Question: Please indicate a possible affordance area of frisbee that can be used for throwing
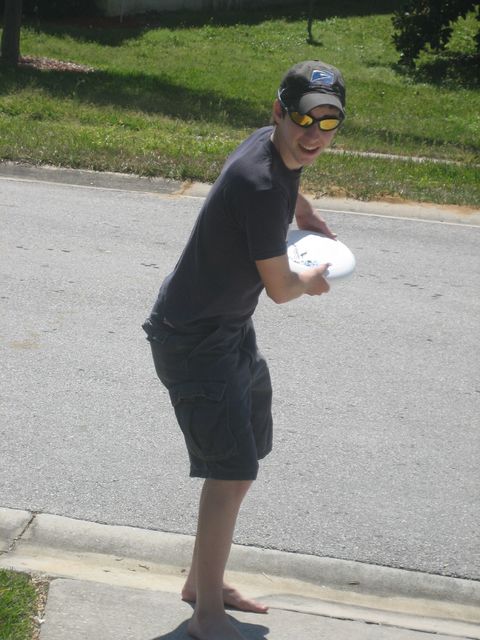
Answer: [251.5, 213.5, 376.5, 302.5]